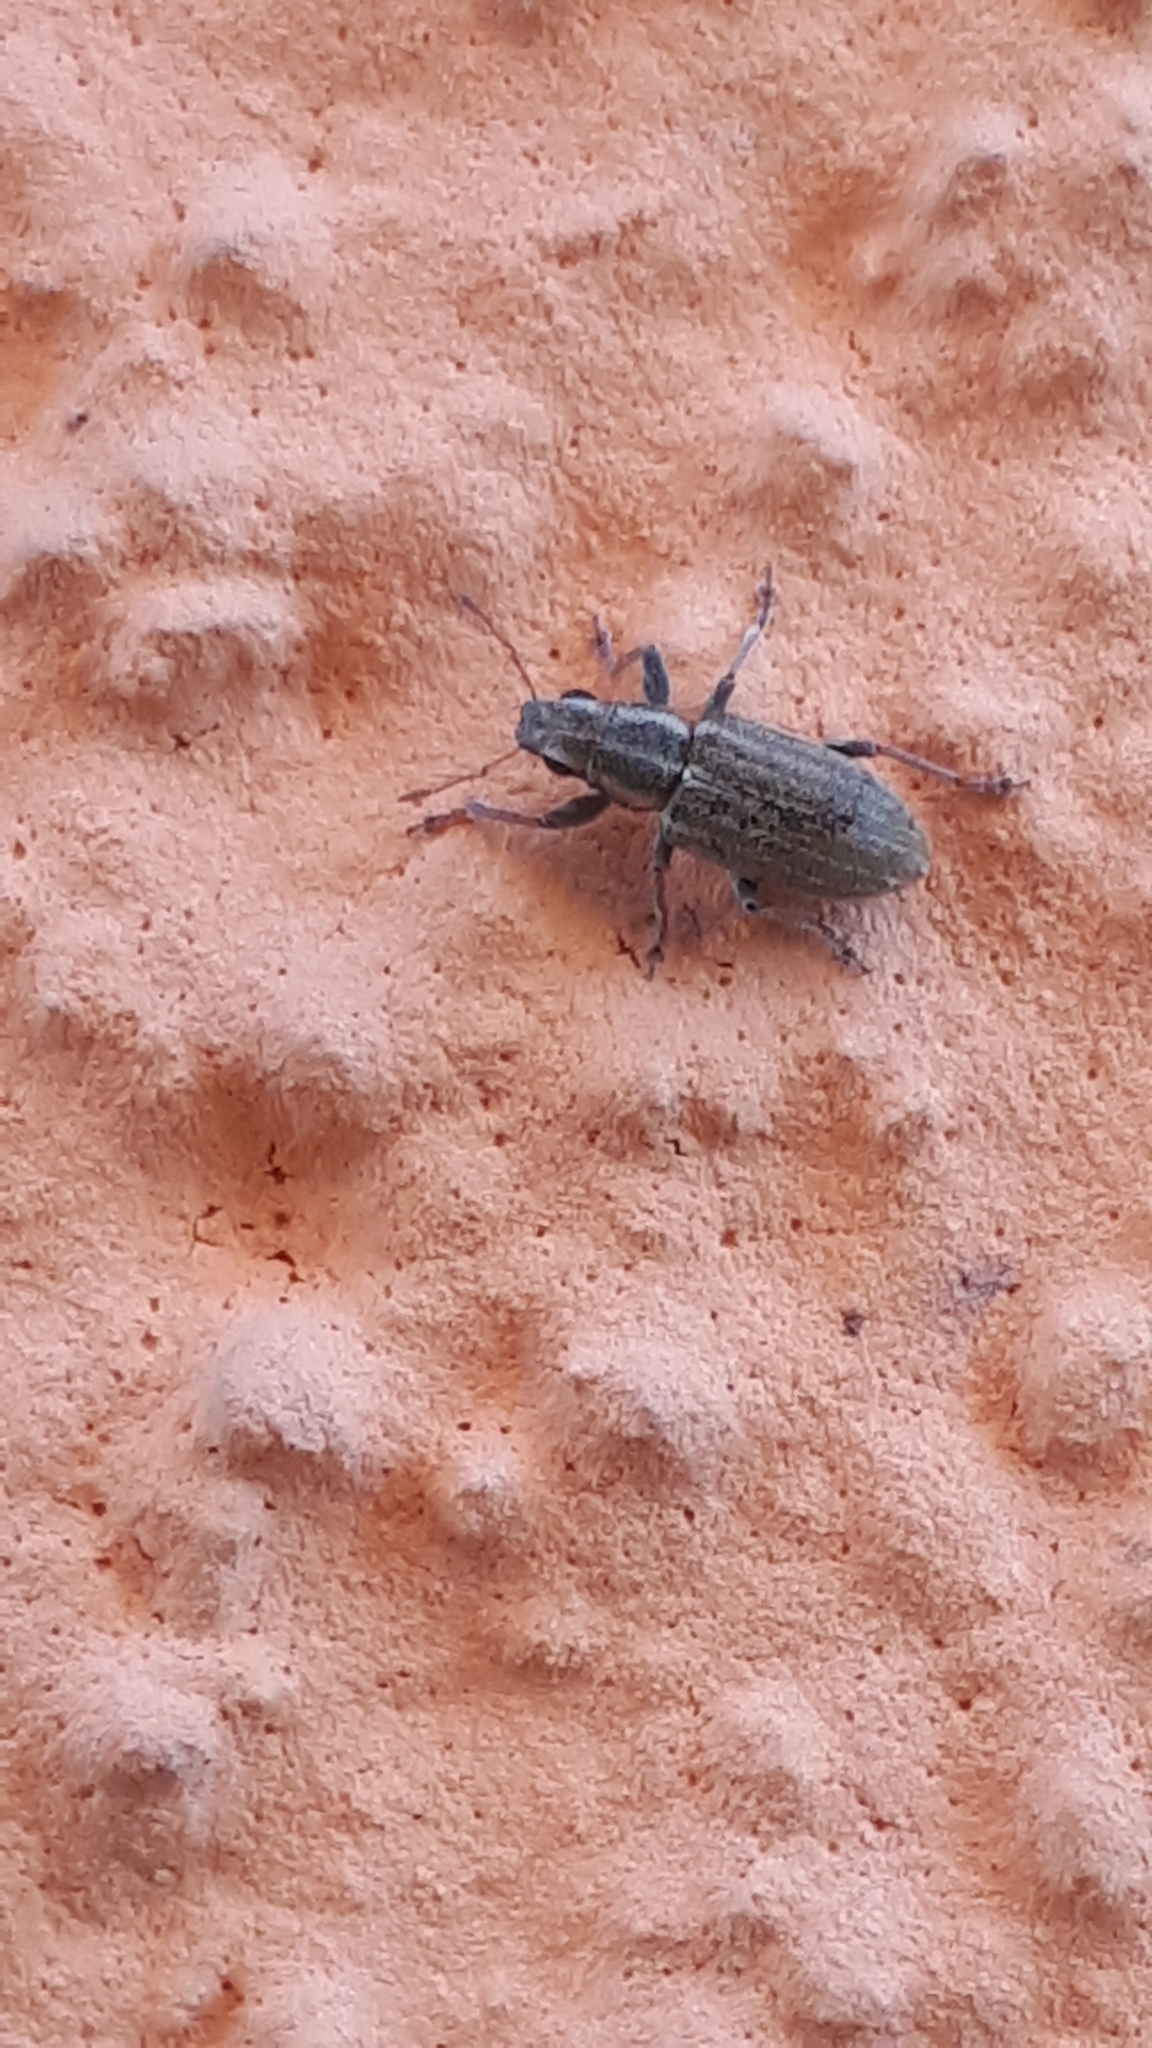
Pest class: pea_leaf_weevil